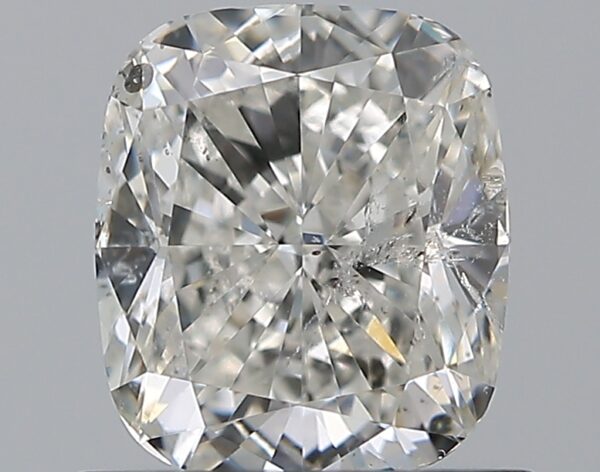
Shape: cushion
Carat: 1
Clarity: SI2
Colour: G
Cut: EX
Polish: VG
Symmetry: VG
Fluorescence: N
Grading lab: IGI
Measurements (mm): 6.06 x 5.27 x 3.64